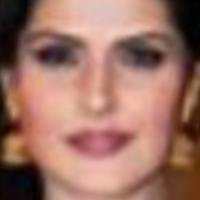
Age group: age 21-30